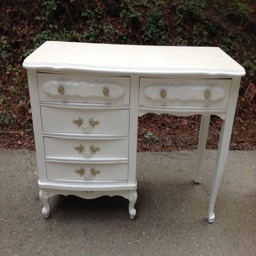
desk can also be used as a vanity just add a mirror